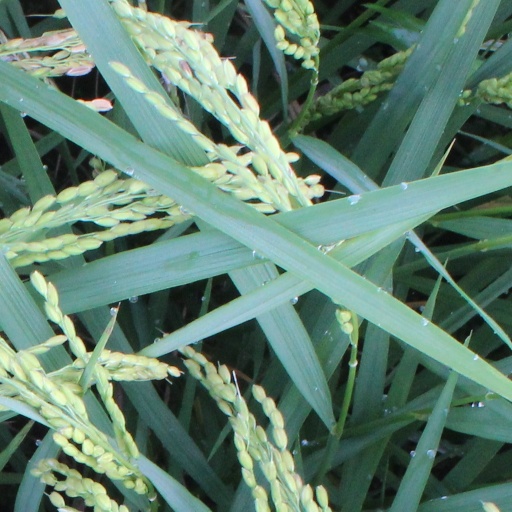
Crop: rice